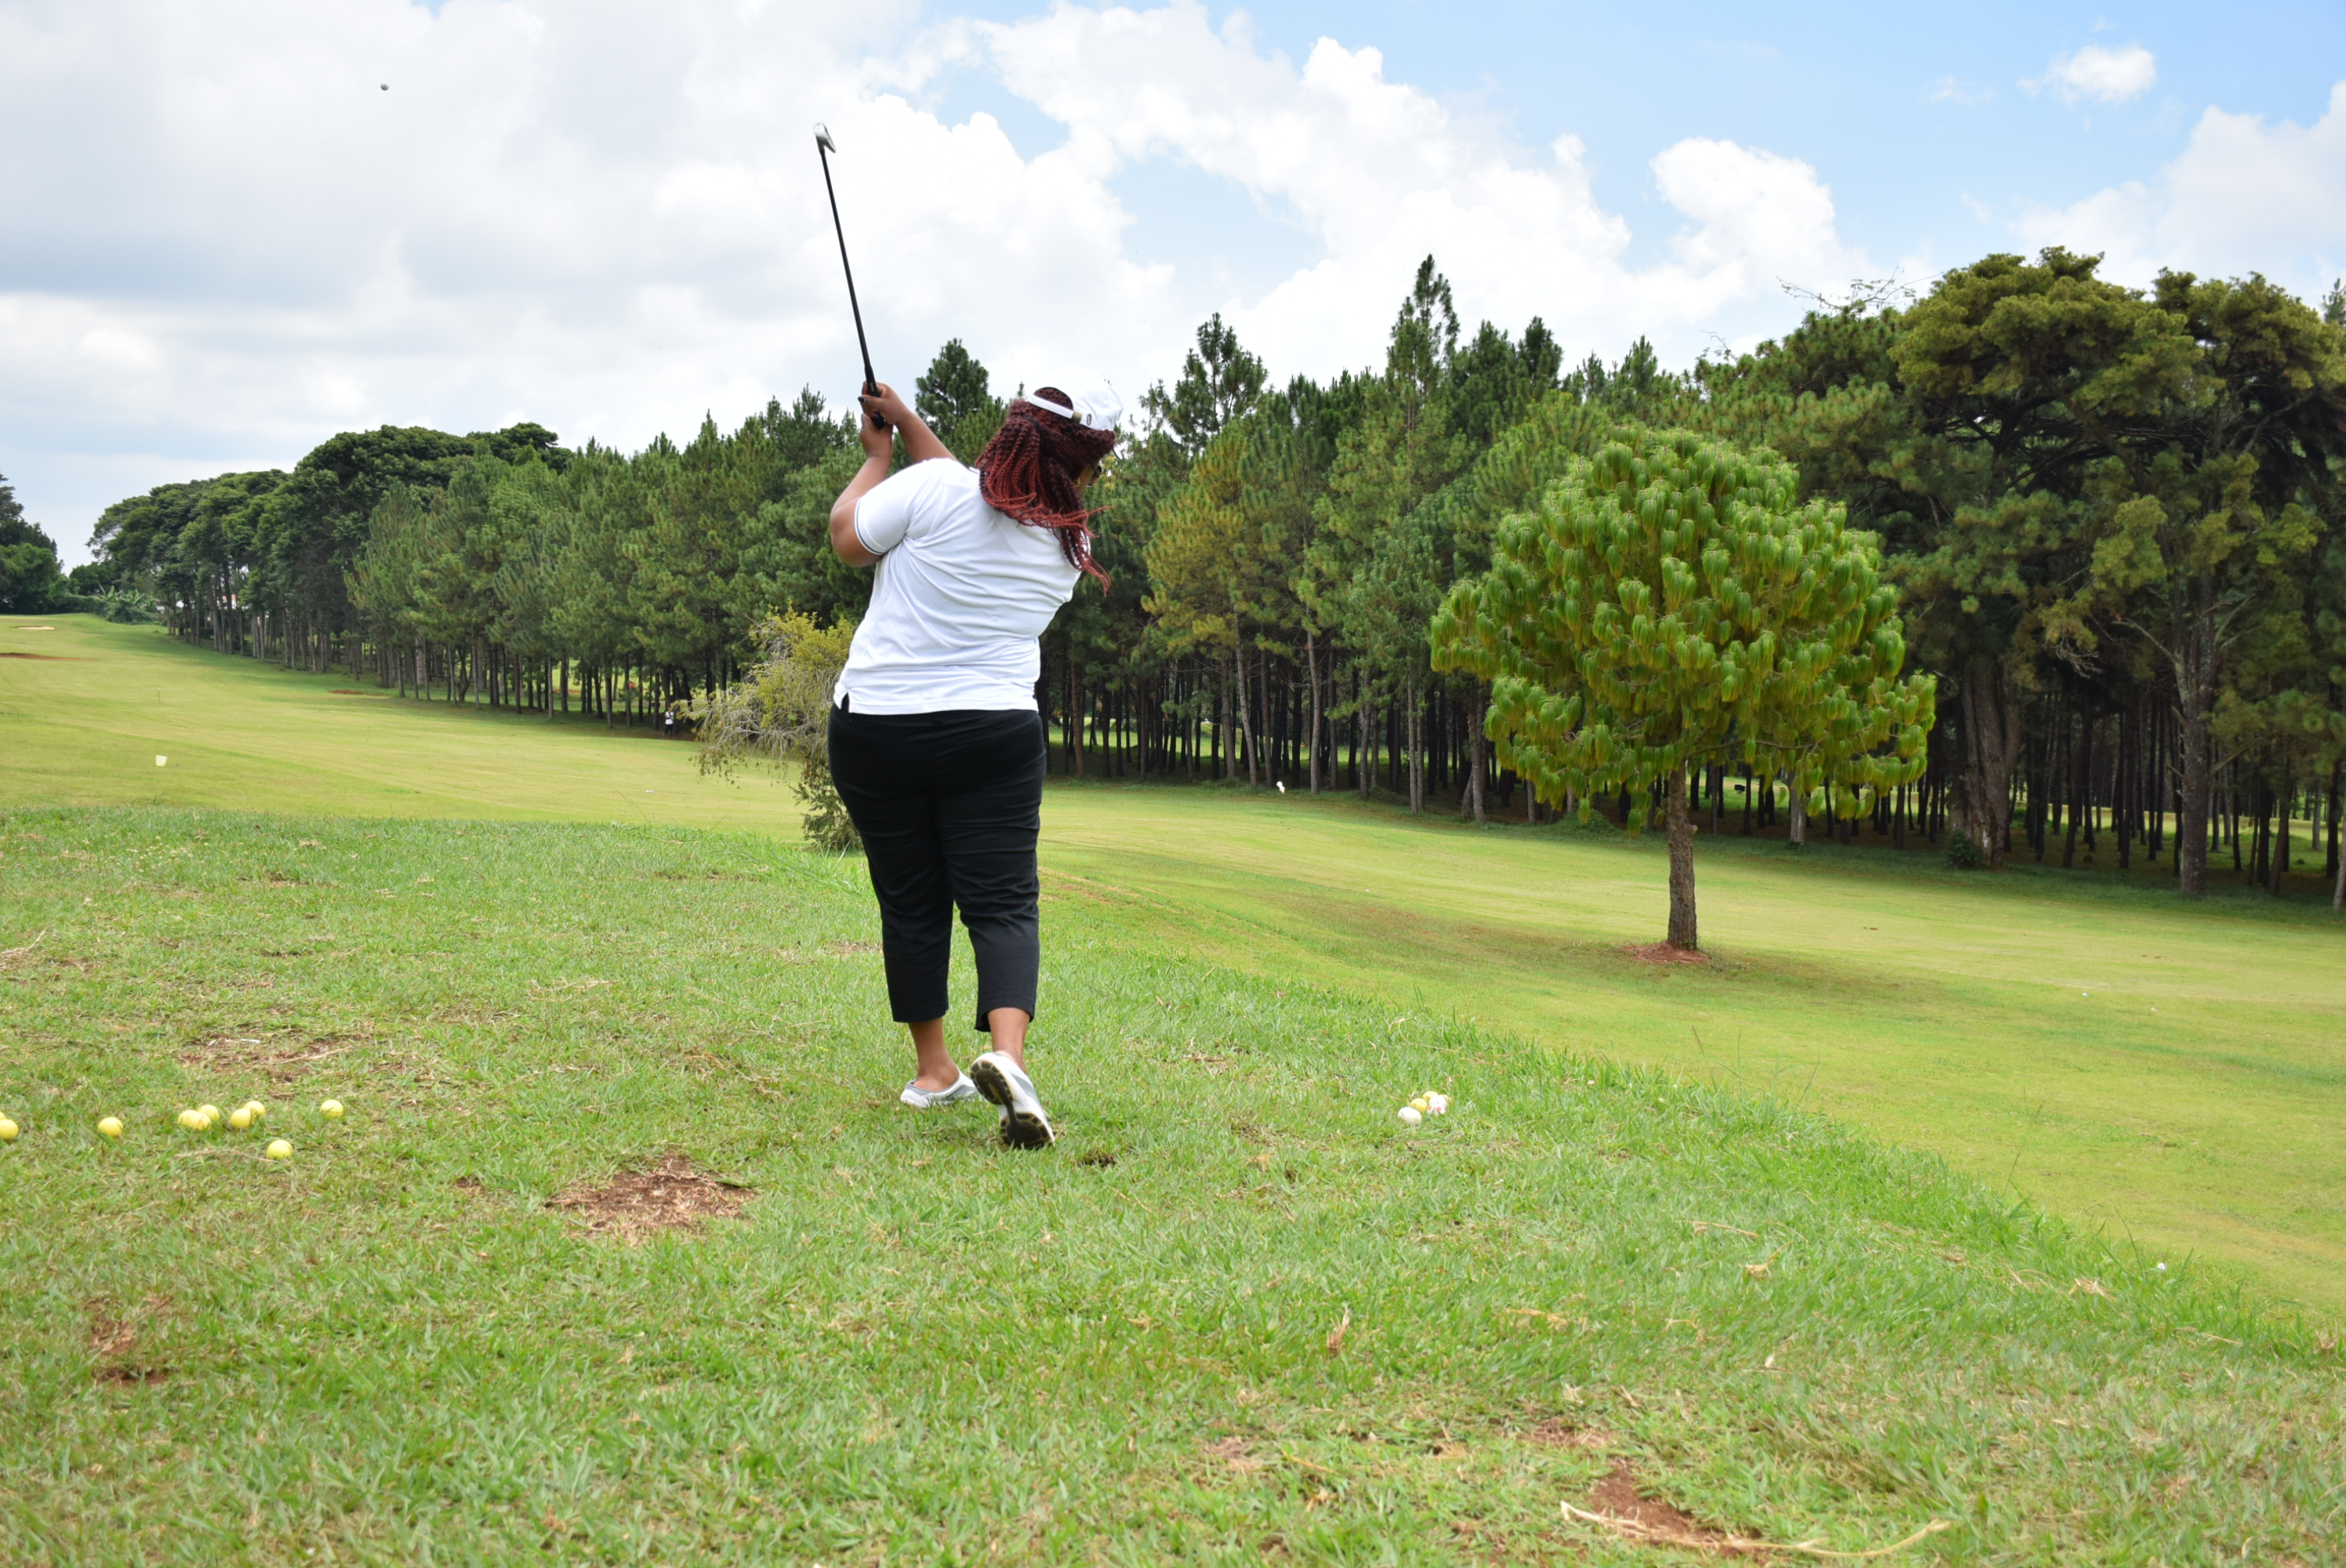
golf, golfer, golf course, professional golfer, golf club, golf equipment, sport venue, grassland, pitch and putt, recreation, iron, wedge, hickory golf, match play, grass, tree, sports, fourball, sand wedge, wood, Speed golf, ball game, landscape, land lot, sports equipment, meadow, sports training, leisure, plain, precision sports